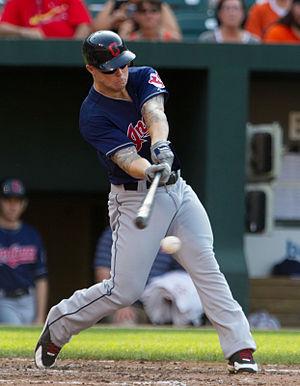
Aaron R. Cunningham est un joueur de baseball évoluant à la position de voltigeur dans la Ligue majeure de baseball. Il est présentement sous contrat avec les Diamondbacks de l'Arizona.